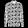
Label: Shirt